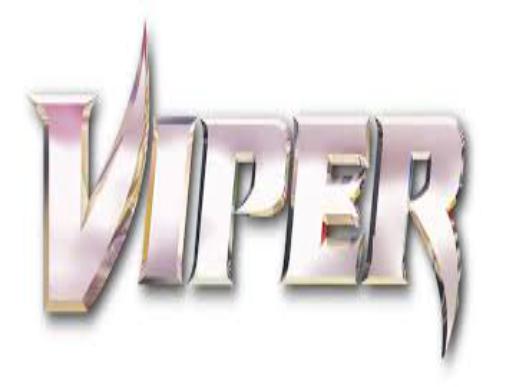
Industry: Transportation